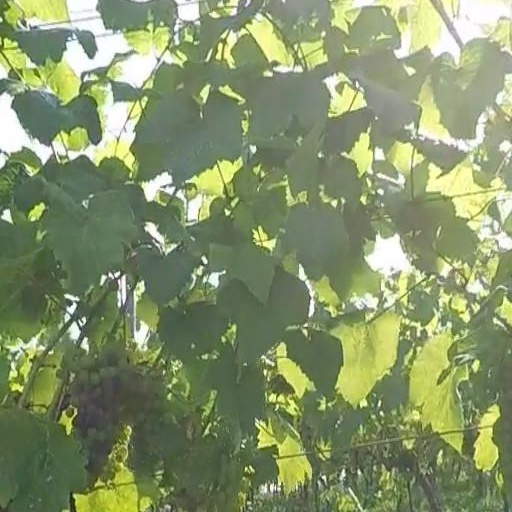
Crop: grape